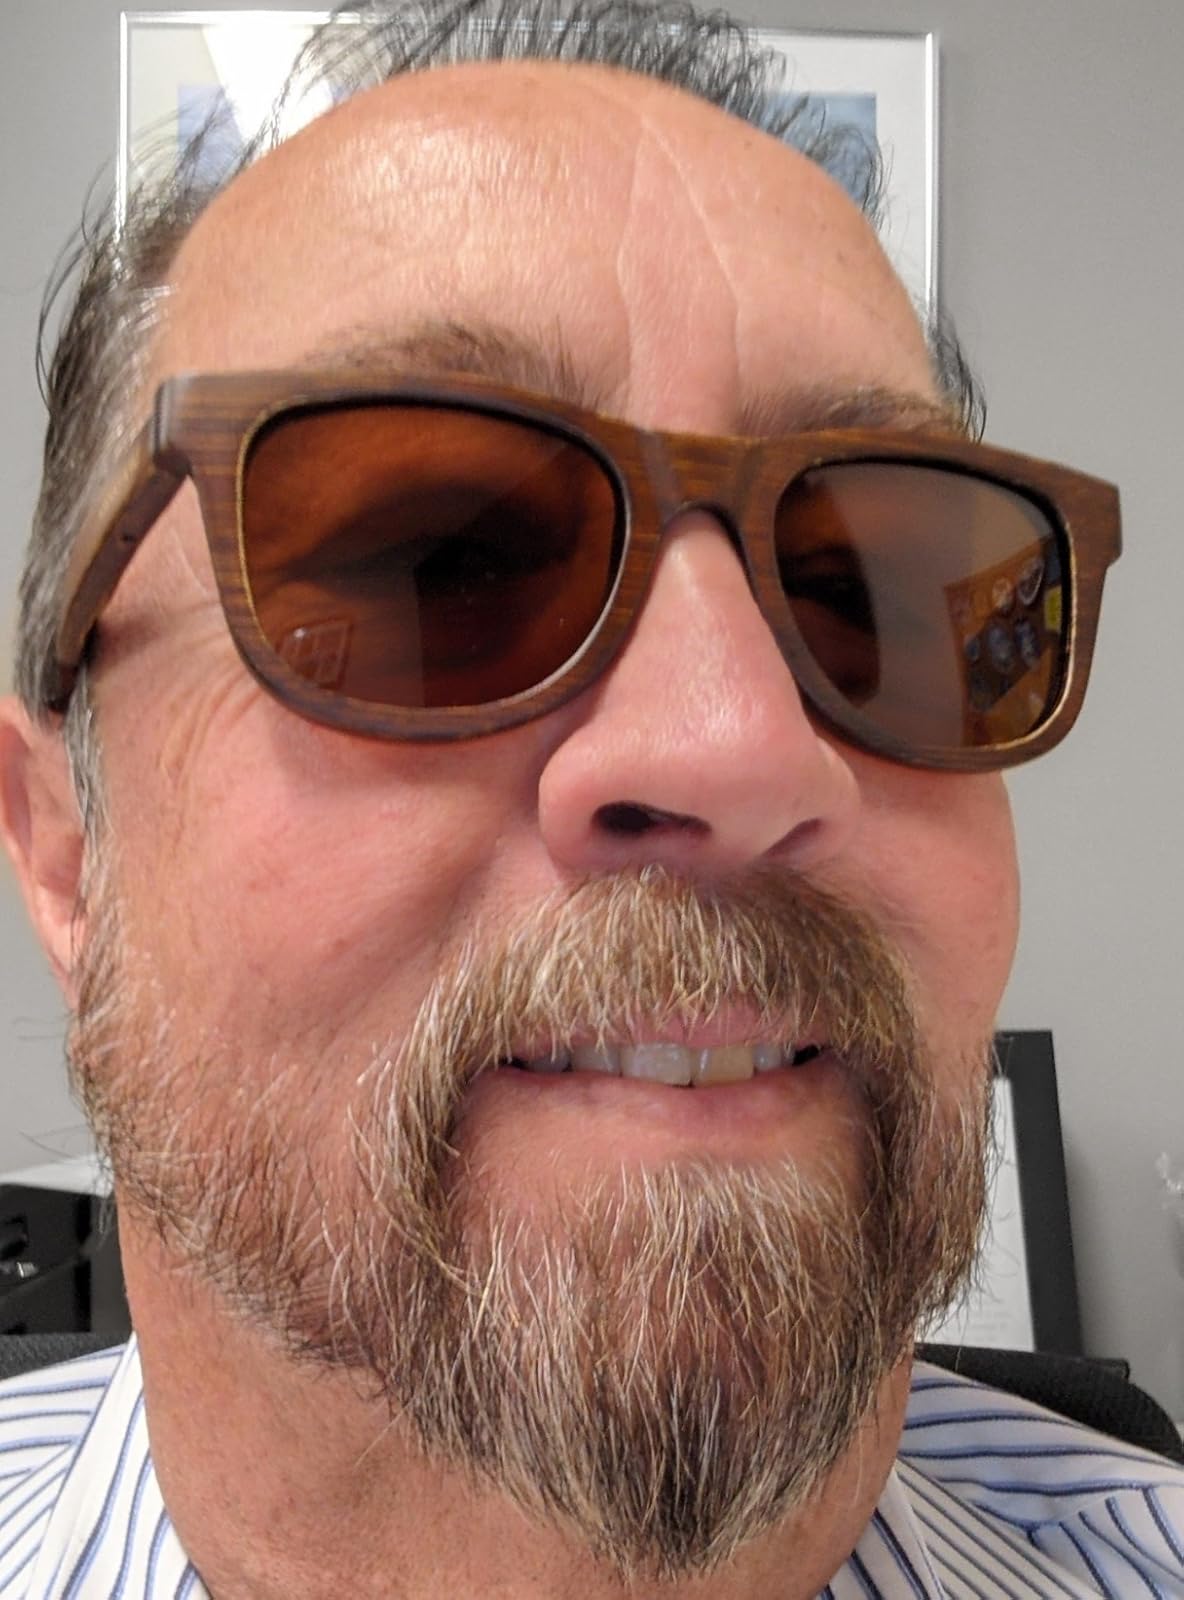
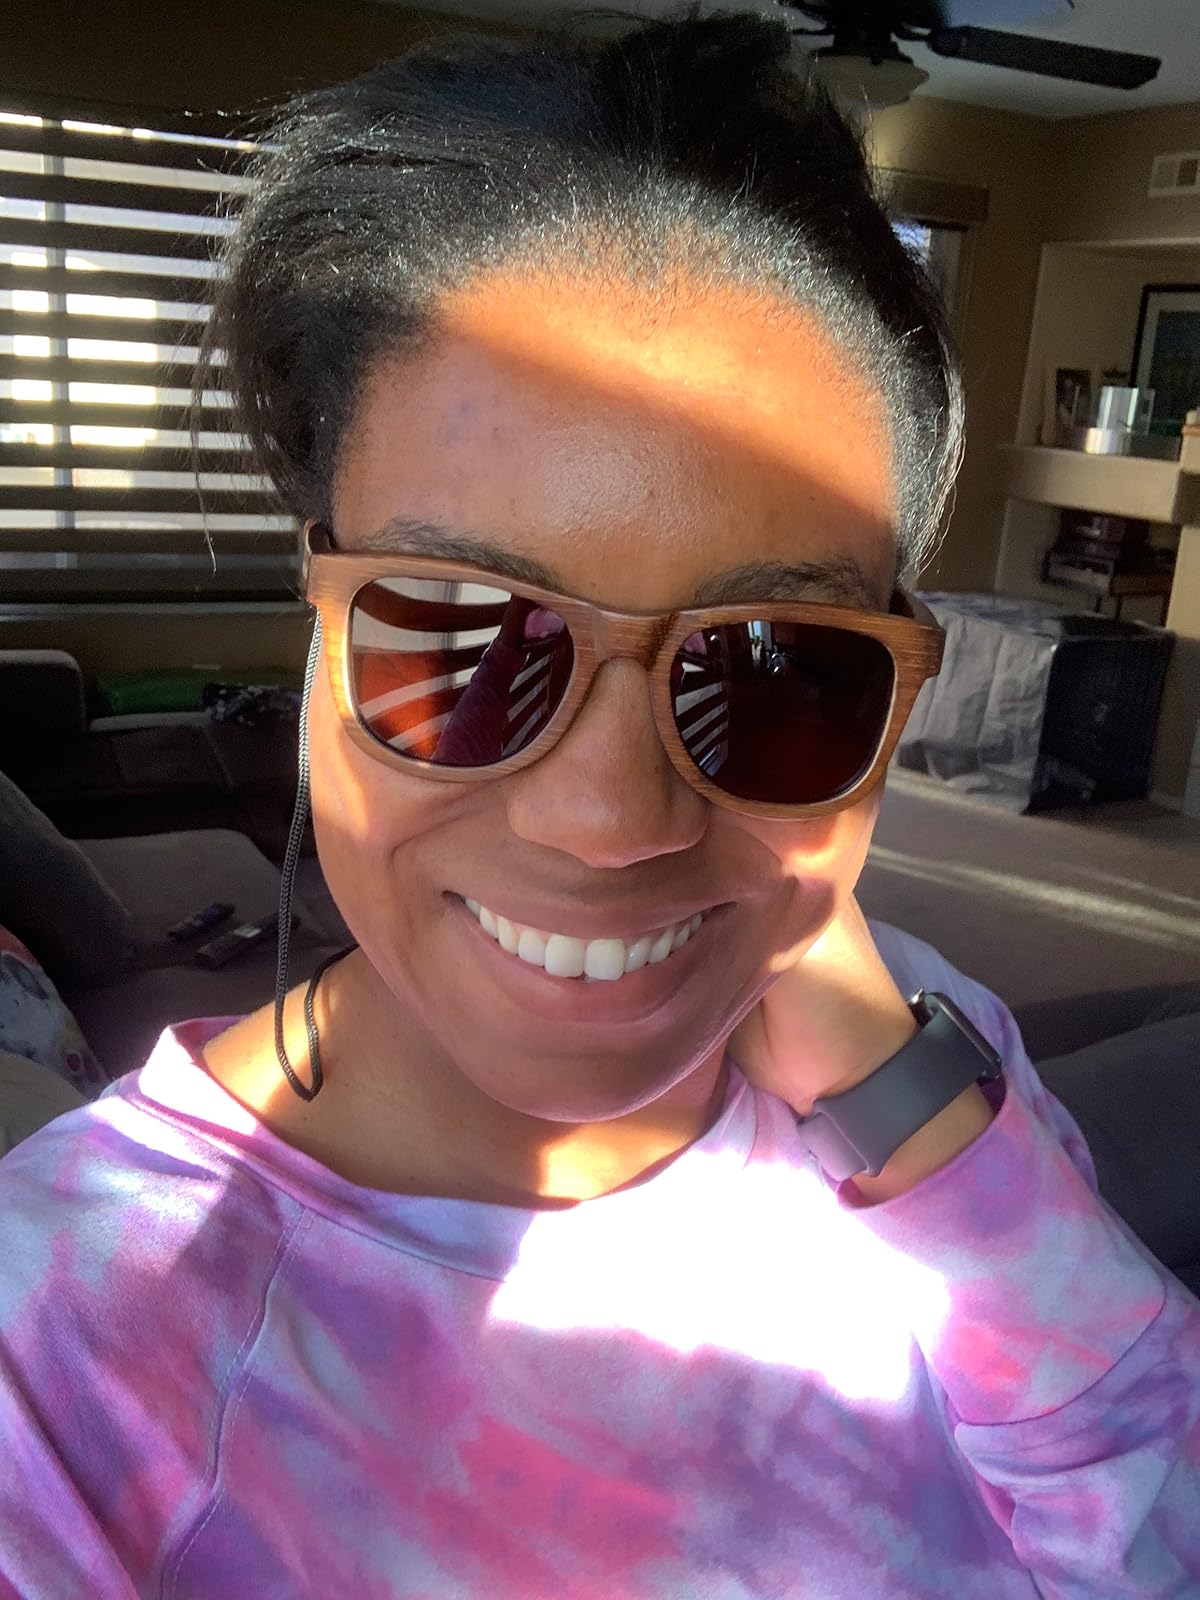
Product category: accessories_sunglasses
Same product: yes